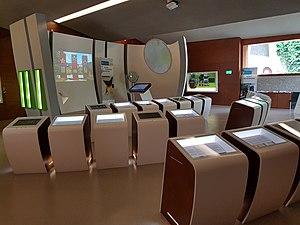
Le Musée européen de Schengen présente une exposition permanente sur les fondements de l'Union européenne. Le bâtiment où se trouve le musée a été conçu par le bureau d'architecture de François Valentiny.